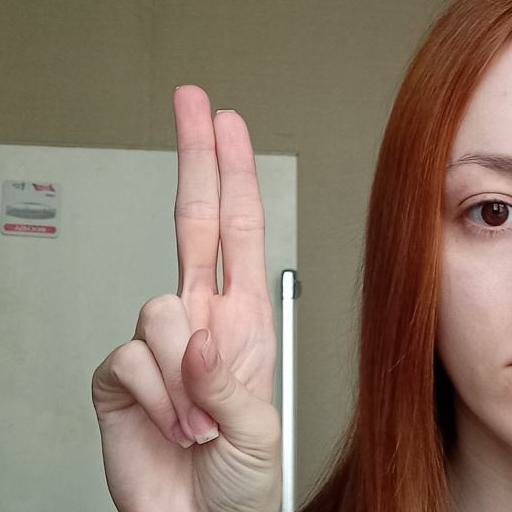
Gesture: two_up